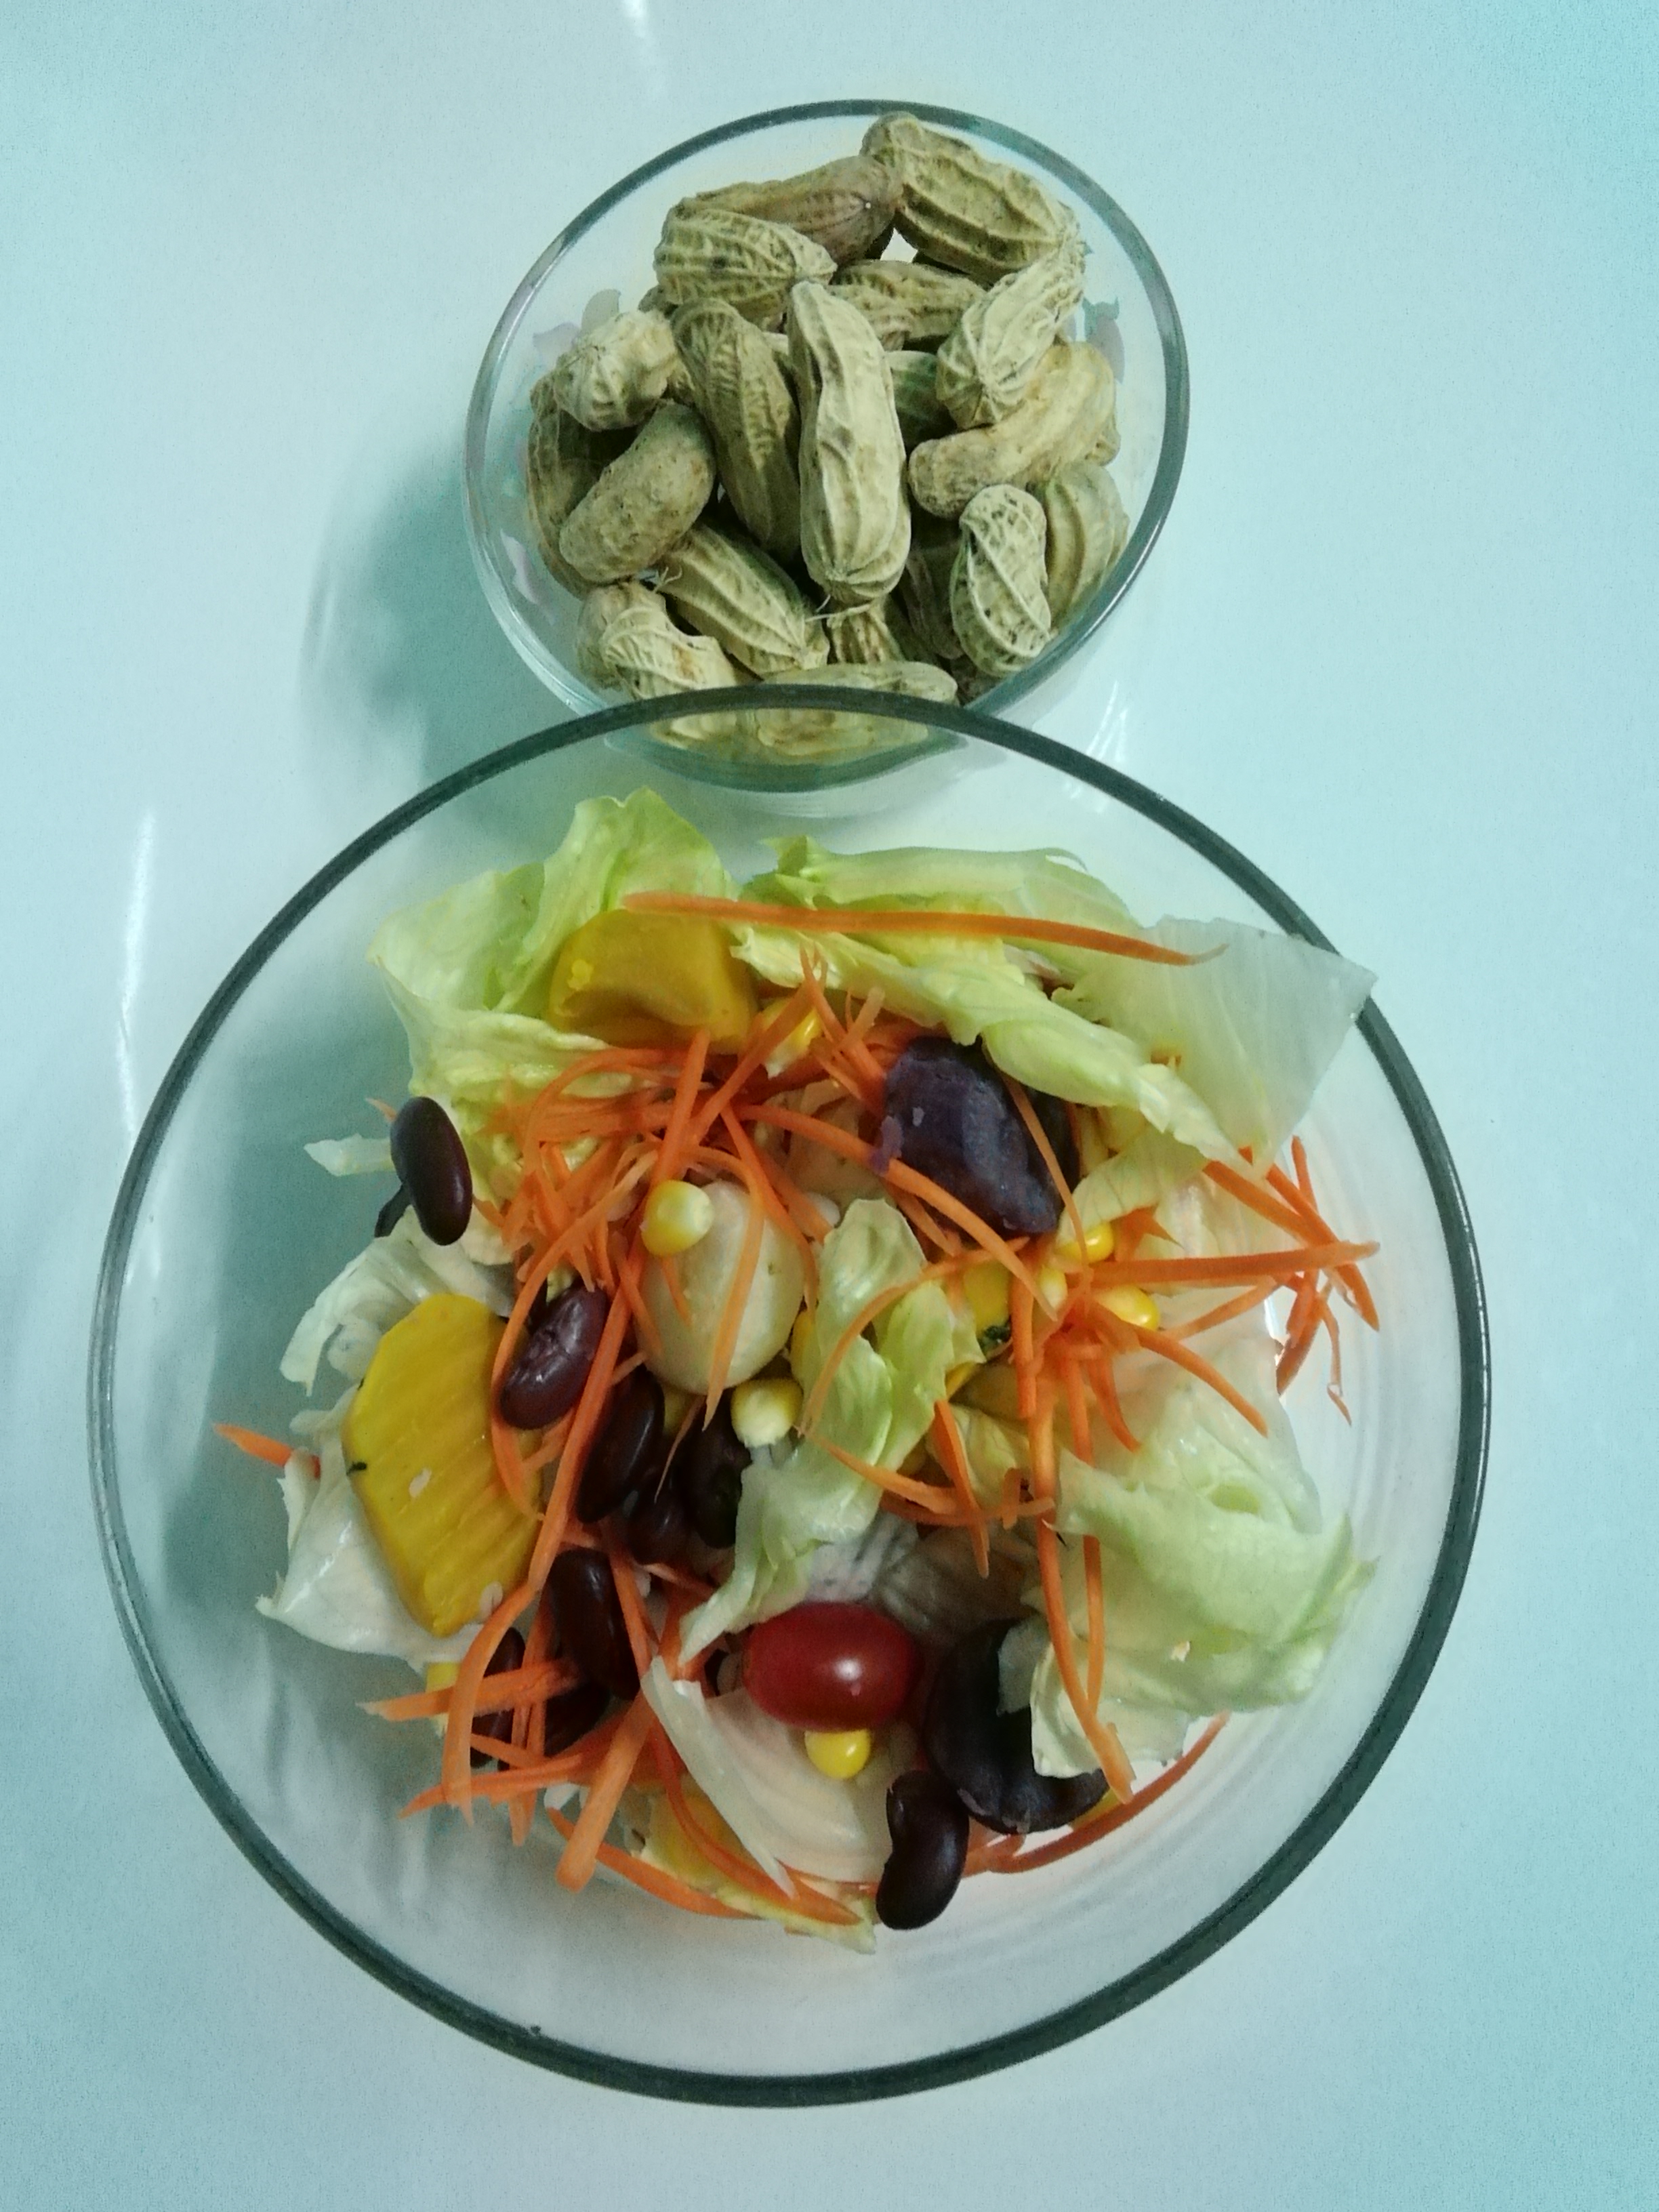
salad, fresh, peanuts, bowl, food, produce, glass, carrot, sliced, strips, kidney beans, pumpkin, lettuce, white onion, cabbage, veggies, vegetables, nutrients, ingredients, healthy, mixed vegetables, dish, cuisine, ingredient, recipe, vegetarian food, side dish, vegetable, thai food, korean food